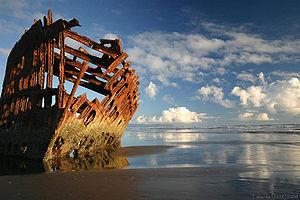
Cette liste des épaves émergées recense, classifie et illustre les épaves notoires de navires échoués, encore visibles au dessus du niveau de la mer.